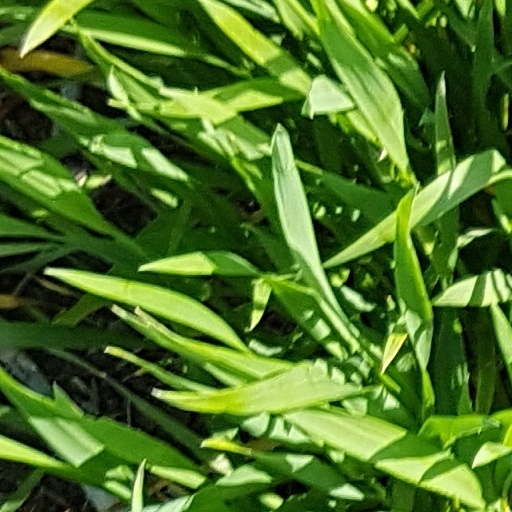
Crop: wheat